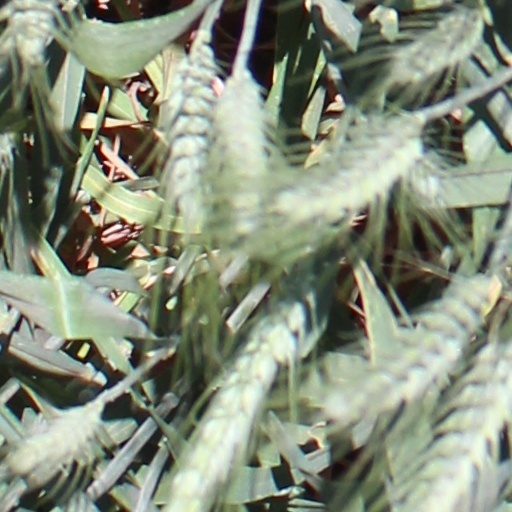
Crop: wheat